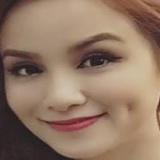
hoa hậu Lưu Thị Diễm Hương